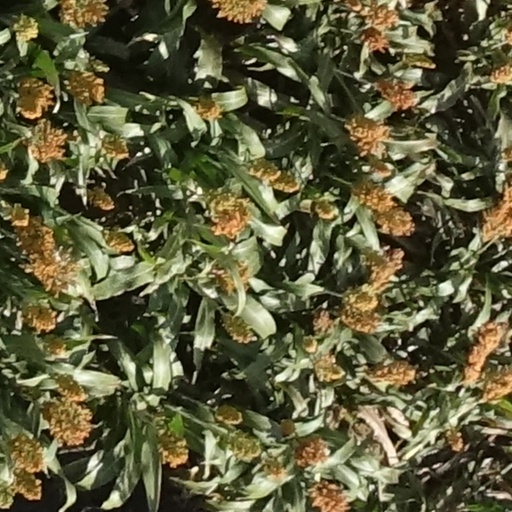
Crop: sorghum